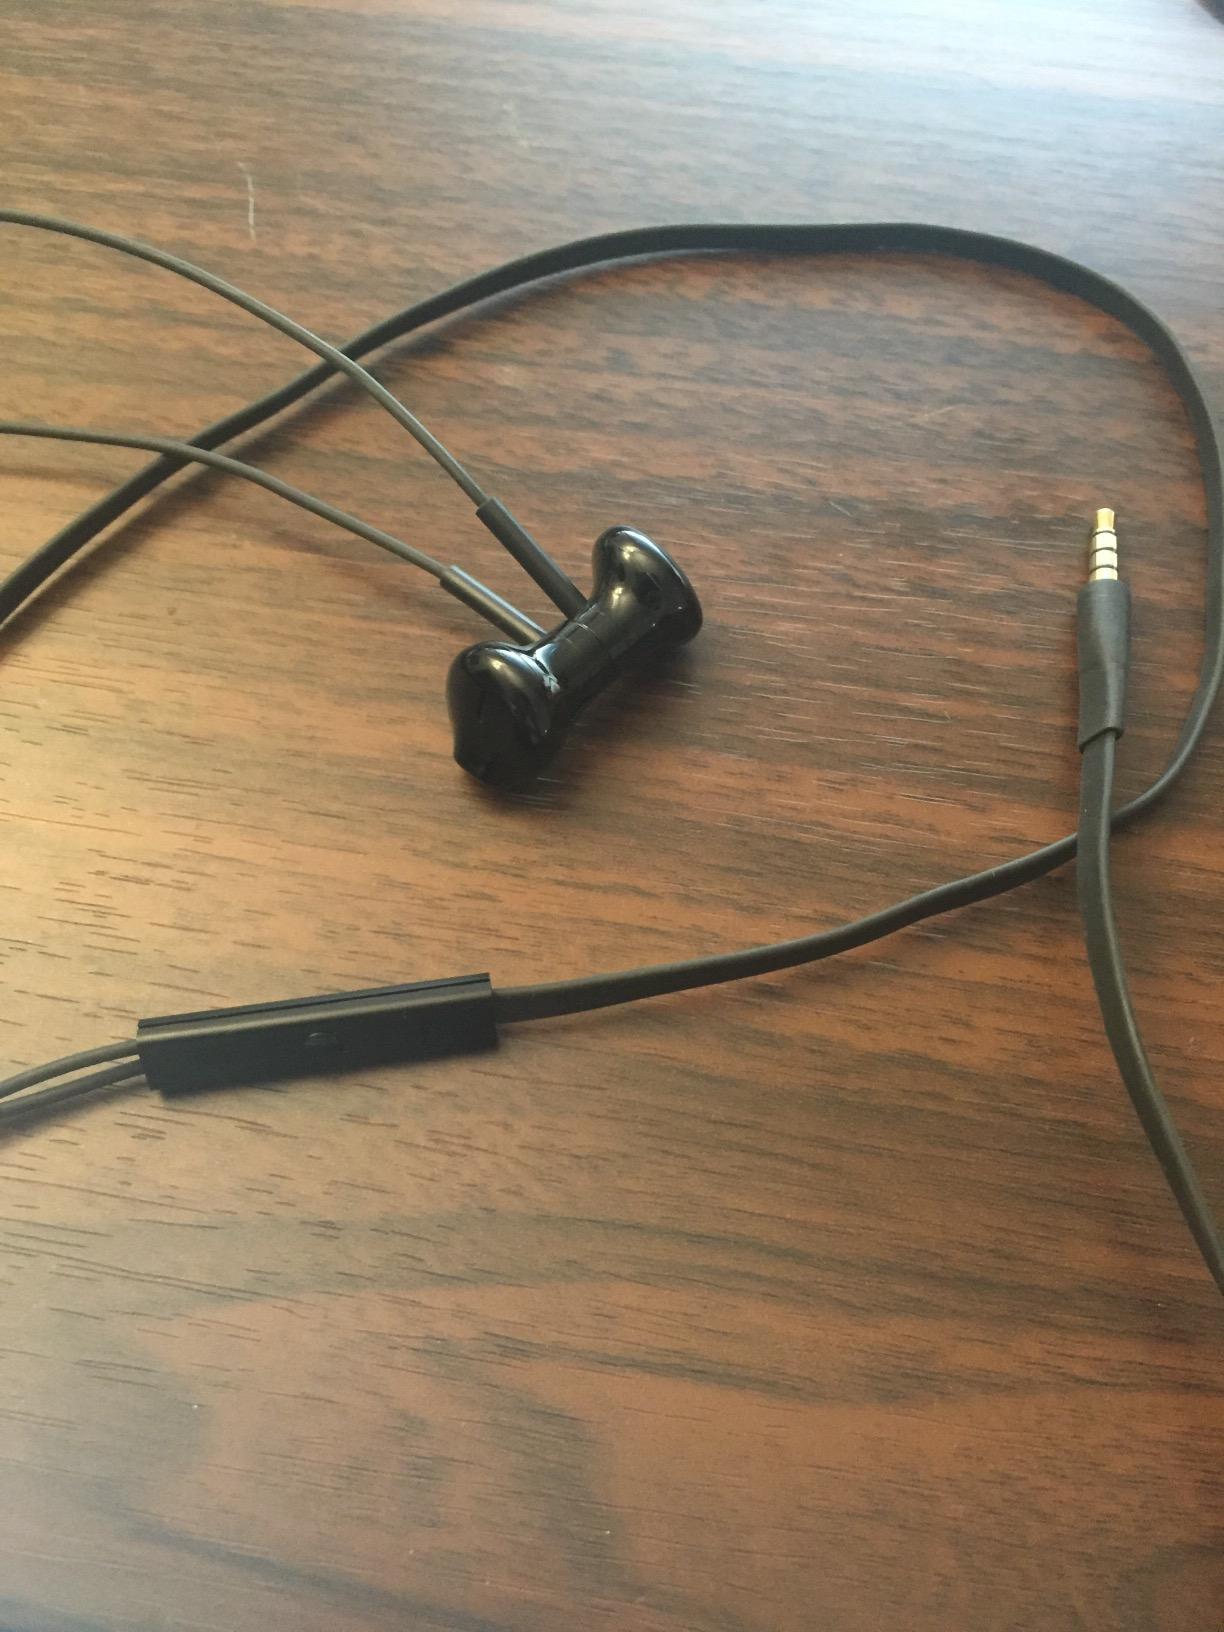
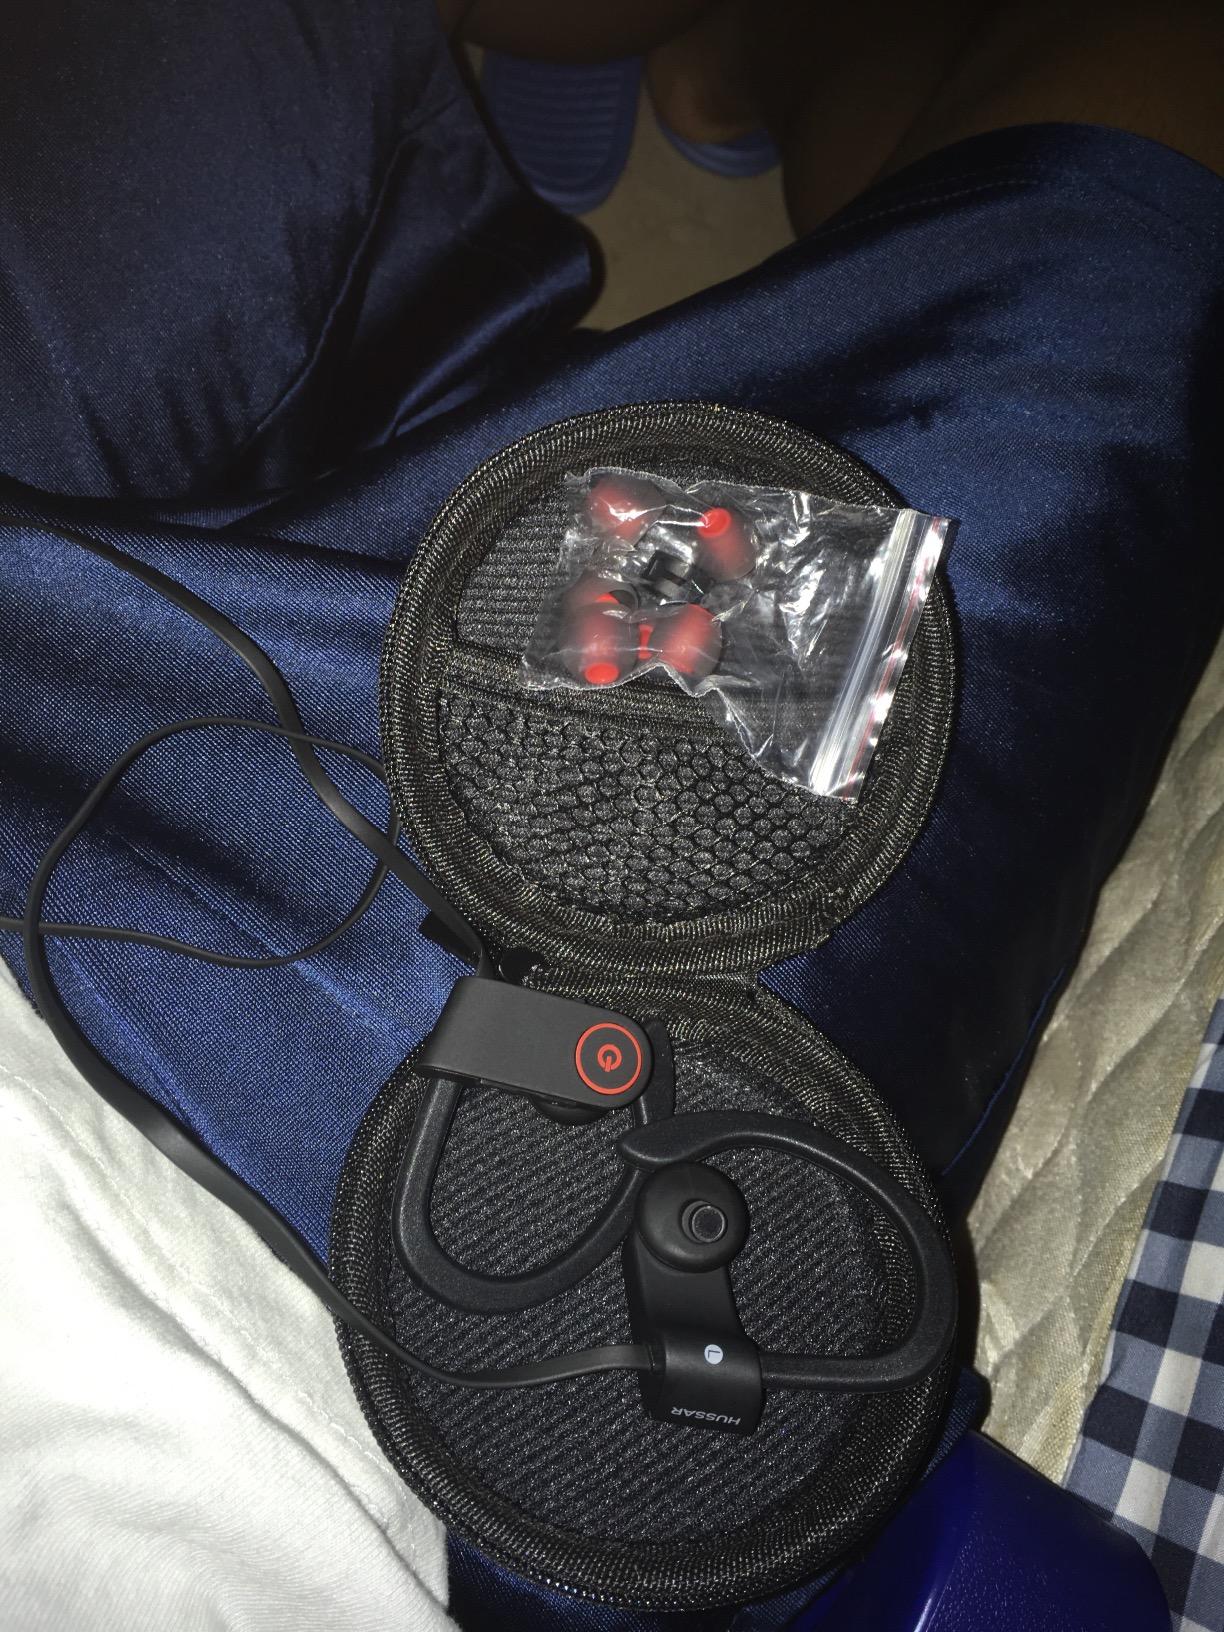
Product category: headphones
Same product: no